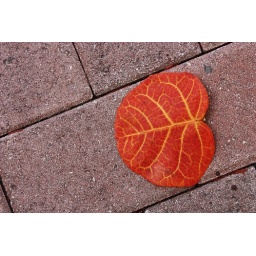
Just a random leaf laying on a busy sidewalk in Miami. (No idea what kind of plant it's from...)